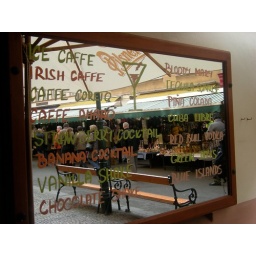
Mirror shots :) The street market in Nova Mesto (I think) taken in a menu board for some bar.